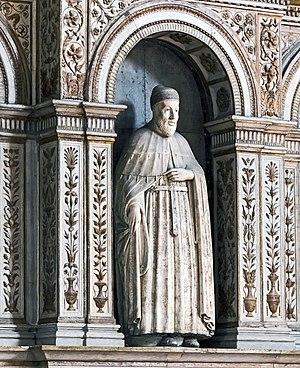
La basilique Santa Maria Gloriosa dei Frari, appelée communément I Frari, est une des principales églises de Venise. Elle est située sur le Campo dei Frari, dans le sestiere de San Polo. Dédiée à l'Assomption de Marie, elle a reçu le titre de basilique mineure.
Niccolò Tron ou Nicolò Trono est le 68ᵉ doge de Venise, élu en 1471.